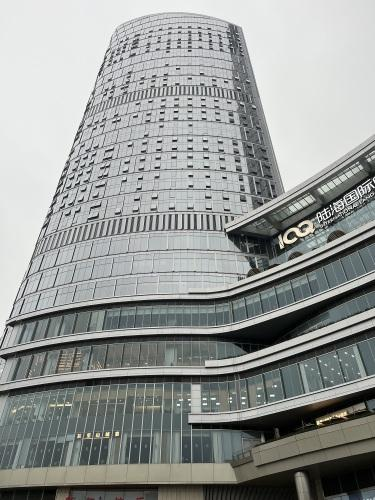
地标名称：陆海国际中心
所在城市：重庆市·江北区